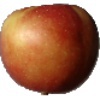
Label: braeburn_apple